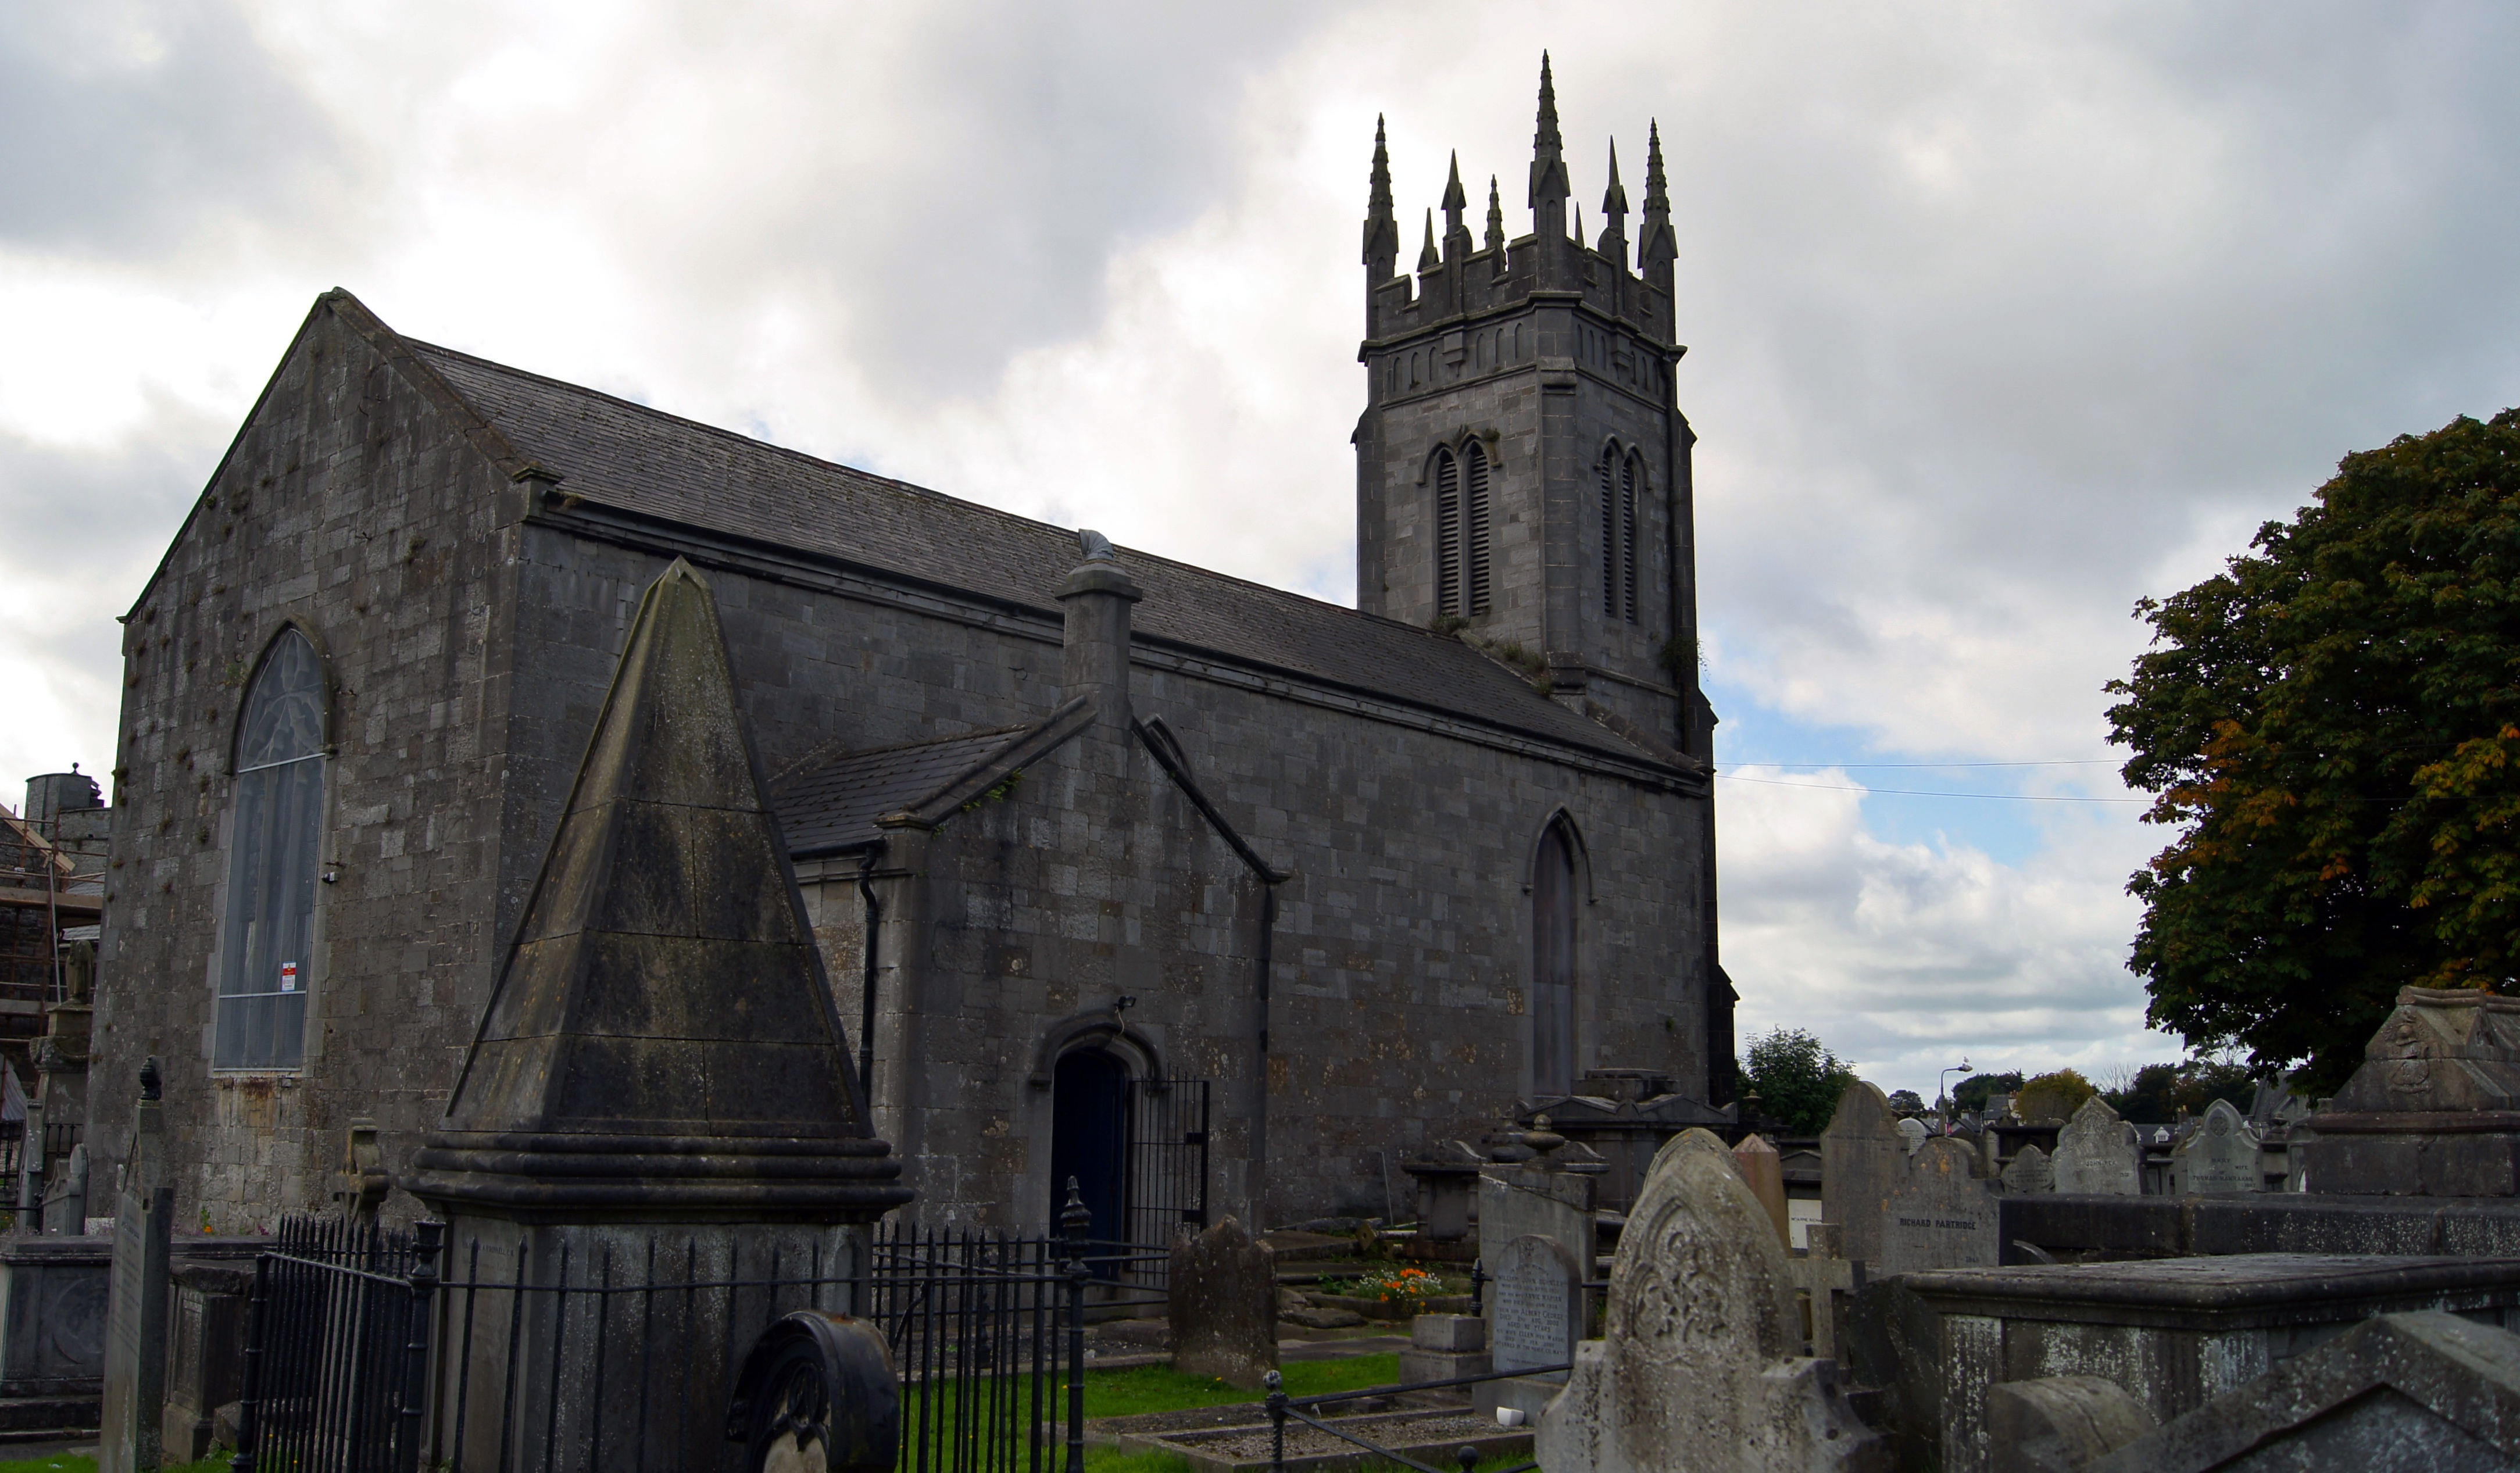
architecture, building, old, stone, tower, religion, church, cathedral, chapel, cemetery, place of worship, clouds, spire, steeple, monastery, ireland, abbey